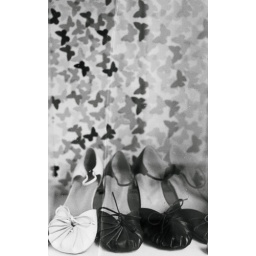
shoes in a shop window